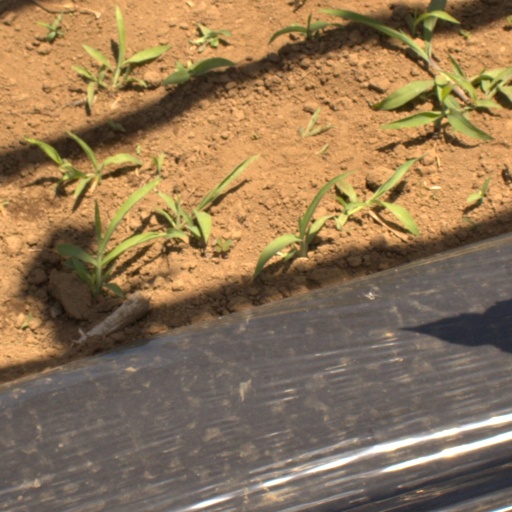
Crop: Jerusalem artichoke